William Few

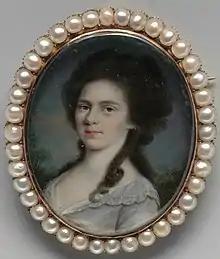
Catherine Nicholson Few

Few died at age 80 in 1828 in Fishkill-on-Hudson (present day Beacon, New York), survived by his wife Catherine Nicholson (daughter of Commodore James Nicholson) and three daughters. He addressed his memoirs to his daughter, Frances. He was buried in the yard of the Reformed Dutch Church of Fishkill Landing. In 1973, at the request of the state of Georgia, his remains were removed and reinterred at Saint Paul's Church in Augusta, Georgia.